Jacksonville Beaches

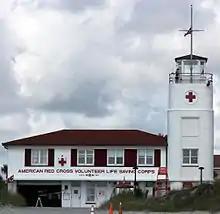
American Red Cross Volunteer Life Saving Corps Station

The first inhabitants of the Jacksonville Beaches area were Native Americans. Like most of the Jacksonville area, the region was inhabited by the Timucua people at the time of European contact.